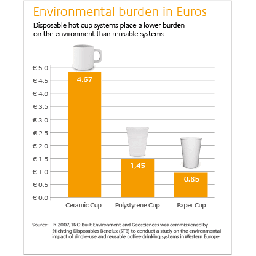
Label: paper